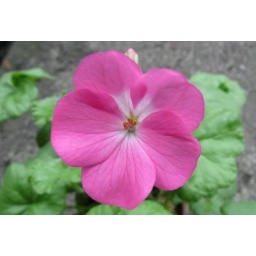
A single pink geranium flower shows, in it's simple beauty, the magnificence of this often underestimated flower.